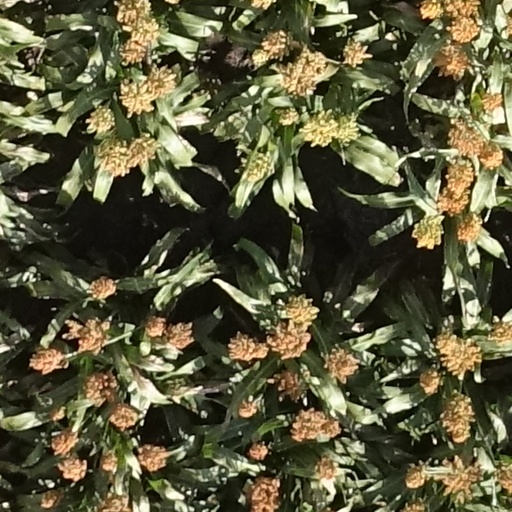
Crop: sorghum